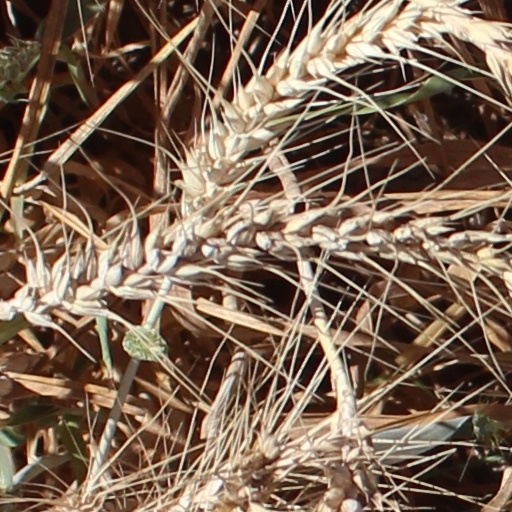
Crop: wheat